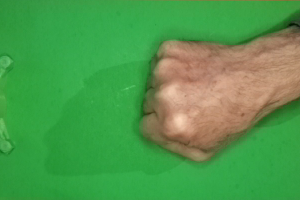
Label: rock